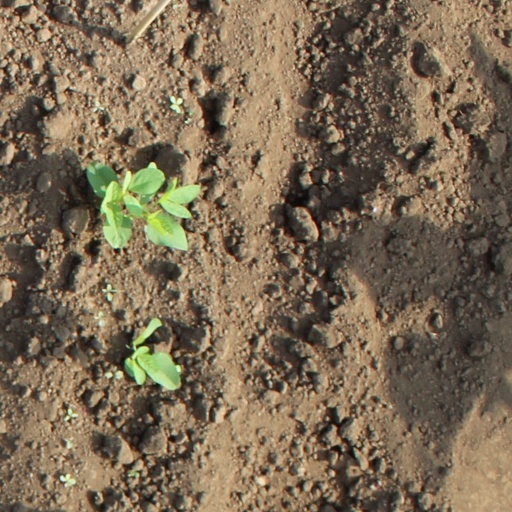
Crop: soybean